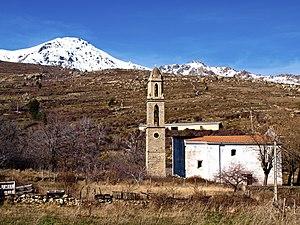
Lozzi est une commune française dans la circonscription départementale de la Haute-Corse et le territoire de la collectivité de Corse. Elle appartient à l'ancienne piève de Niolo. Il s'agit de la plus haute commune de Corse, à 1 041 mètres d'altitude.
Le Capu a u Verdatu est un sommet de Corse situé dans le massif du Monte Cinto et qui culmine à 2 583 m.